Betty Gillies

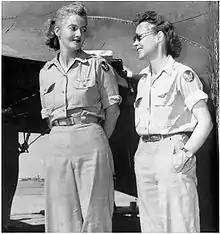
Nancy Love, pilot (left), and Betty Gillies (right), co-pilot, the first women to fly the Boeing B-17 Flying Fortress heavy bomber. The two WAFS were set to ferry a B-17 named "Queen Bee" to England when their flight was canceled by General Hap Arnold.

In 1942, Gillies was the first pilot to qualify for the Women's Auxiliary Ferrying Squadron. She entered the WAFS on September 12, 1942. At this time, she had amassed 14 years of flying experience, running up a total of 1,400 flying hours to her credit and held various aeronautical ratings.